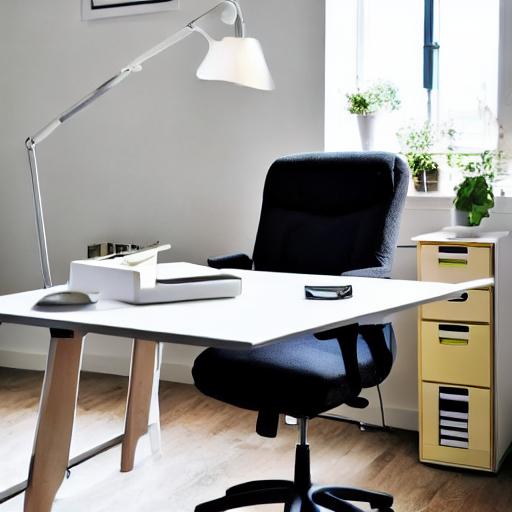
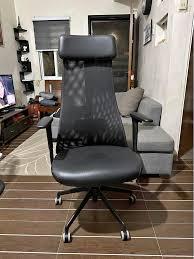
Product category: items_chair
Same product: no